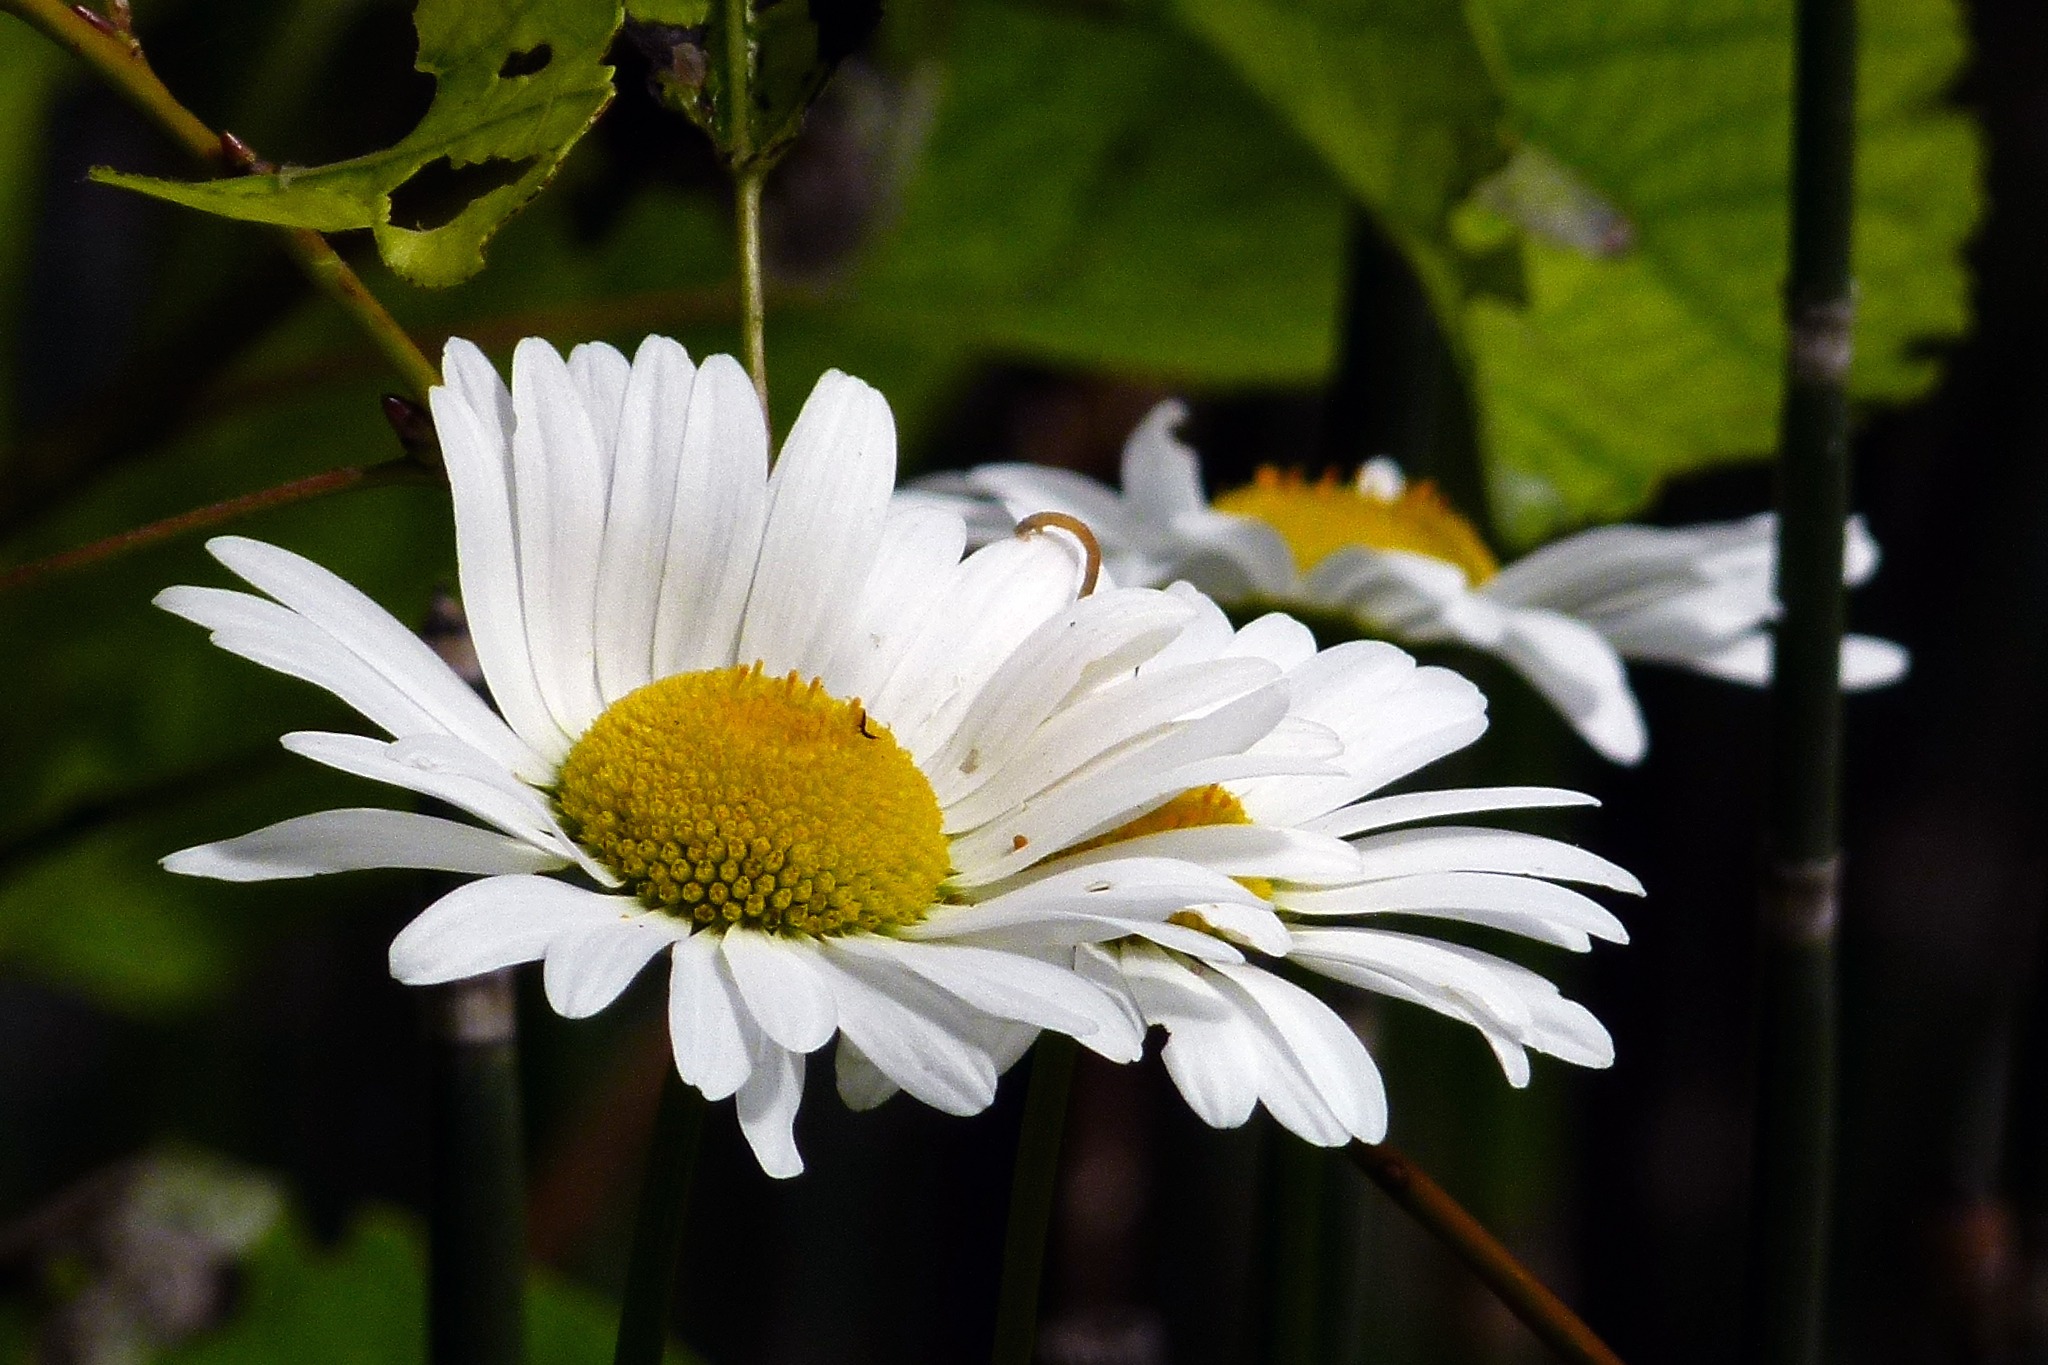
nature, blossom, plant, white, field, meadow, stem, flower, petal, bloom, floral, daisy, wild, environment, spring, botany, yellow, flora, wildflower, close up, outdoors, petals, macro photography, flowering plant, daisy family, oxeye, oxeye daisy, plant stem, land plant, ox eyed daisy